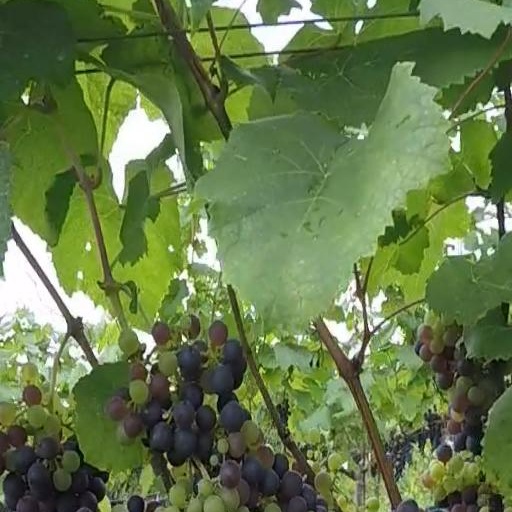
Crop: grape